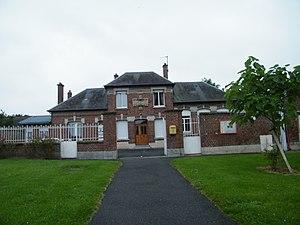
Mairie.
Ablaincourt-Pressoir est une commune française située dans le département de la Somme en région Hauts-de-France.